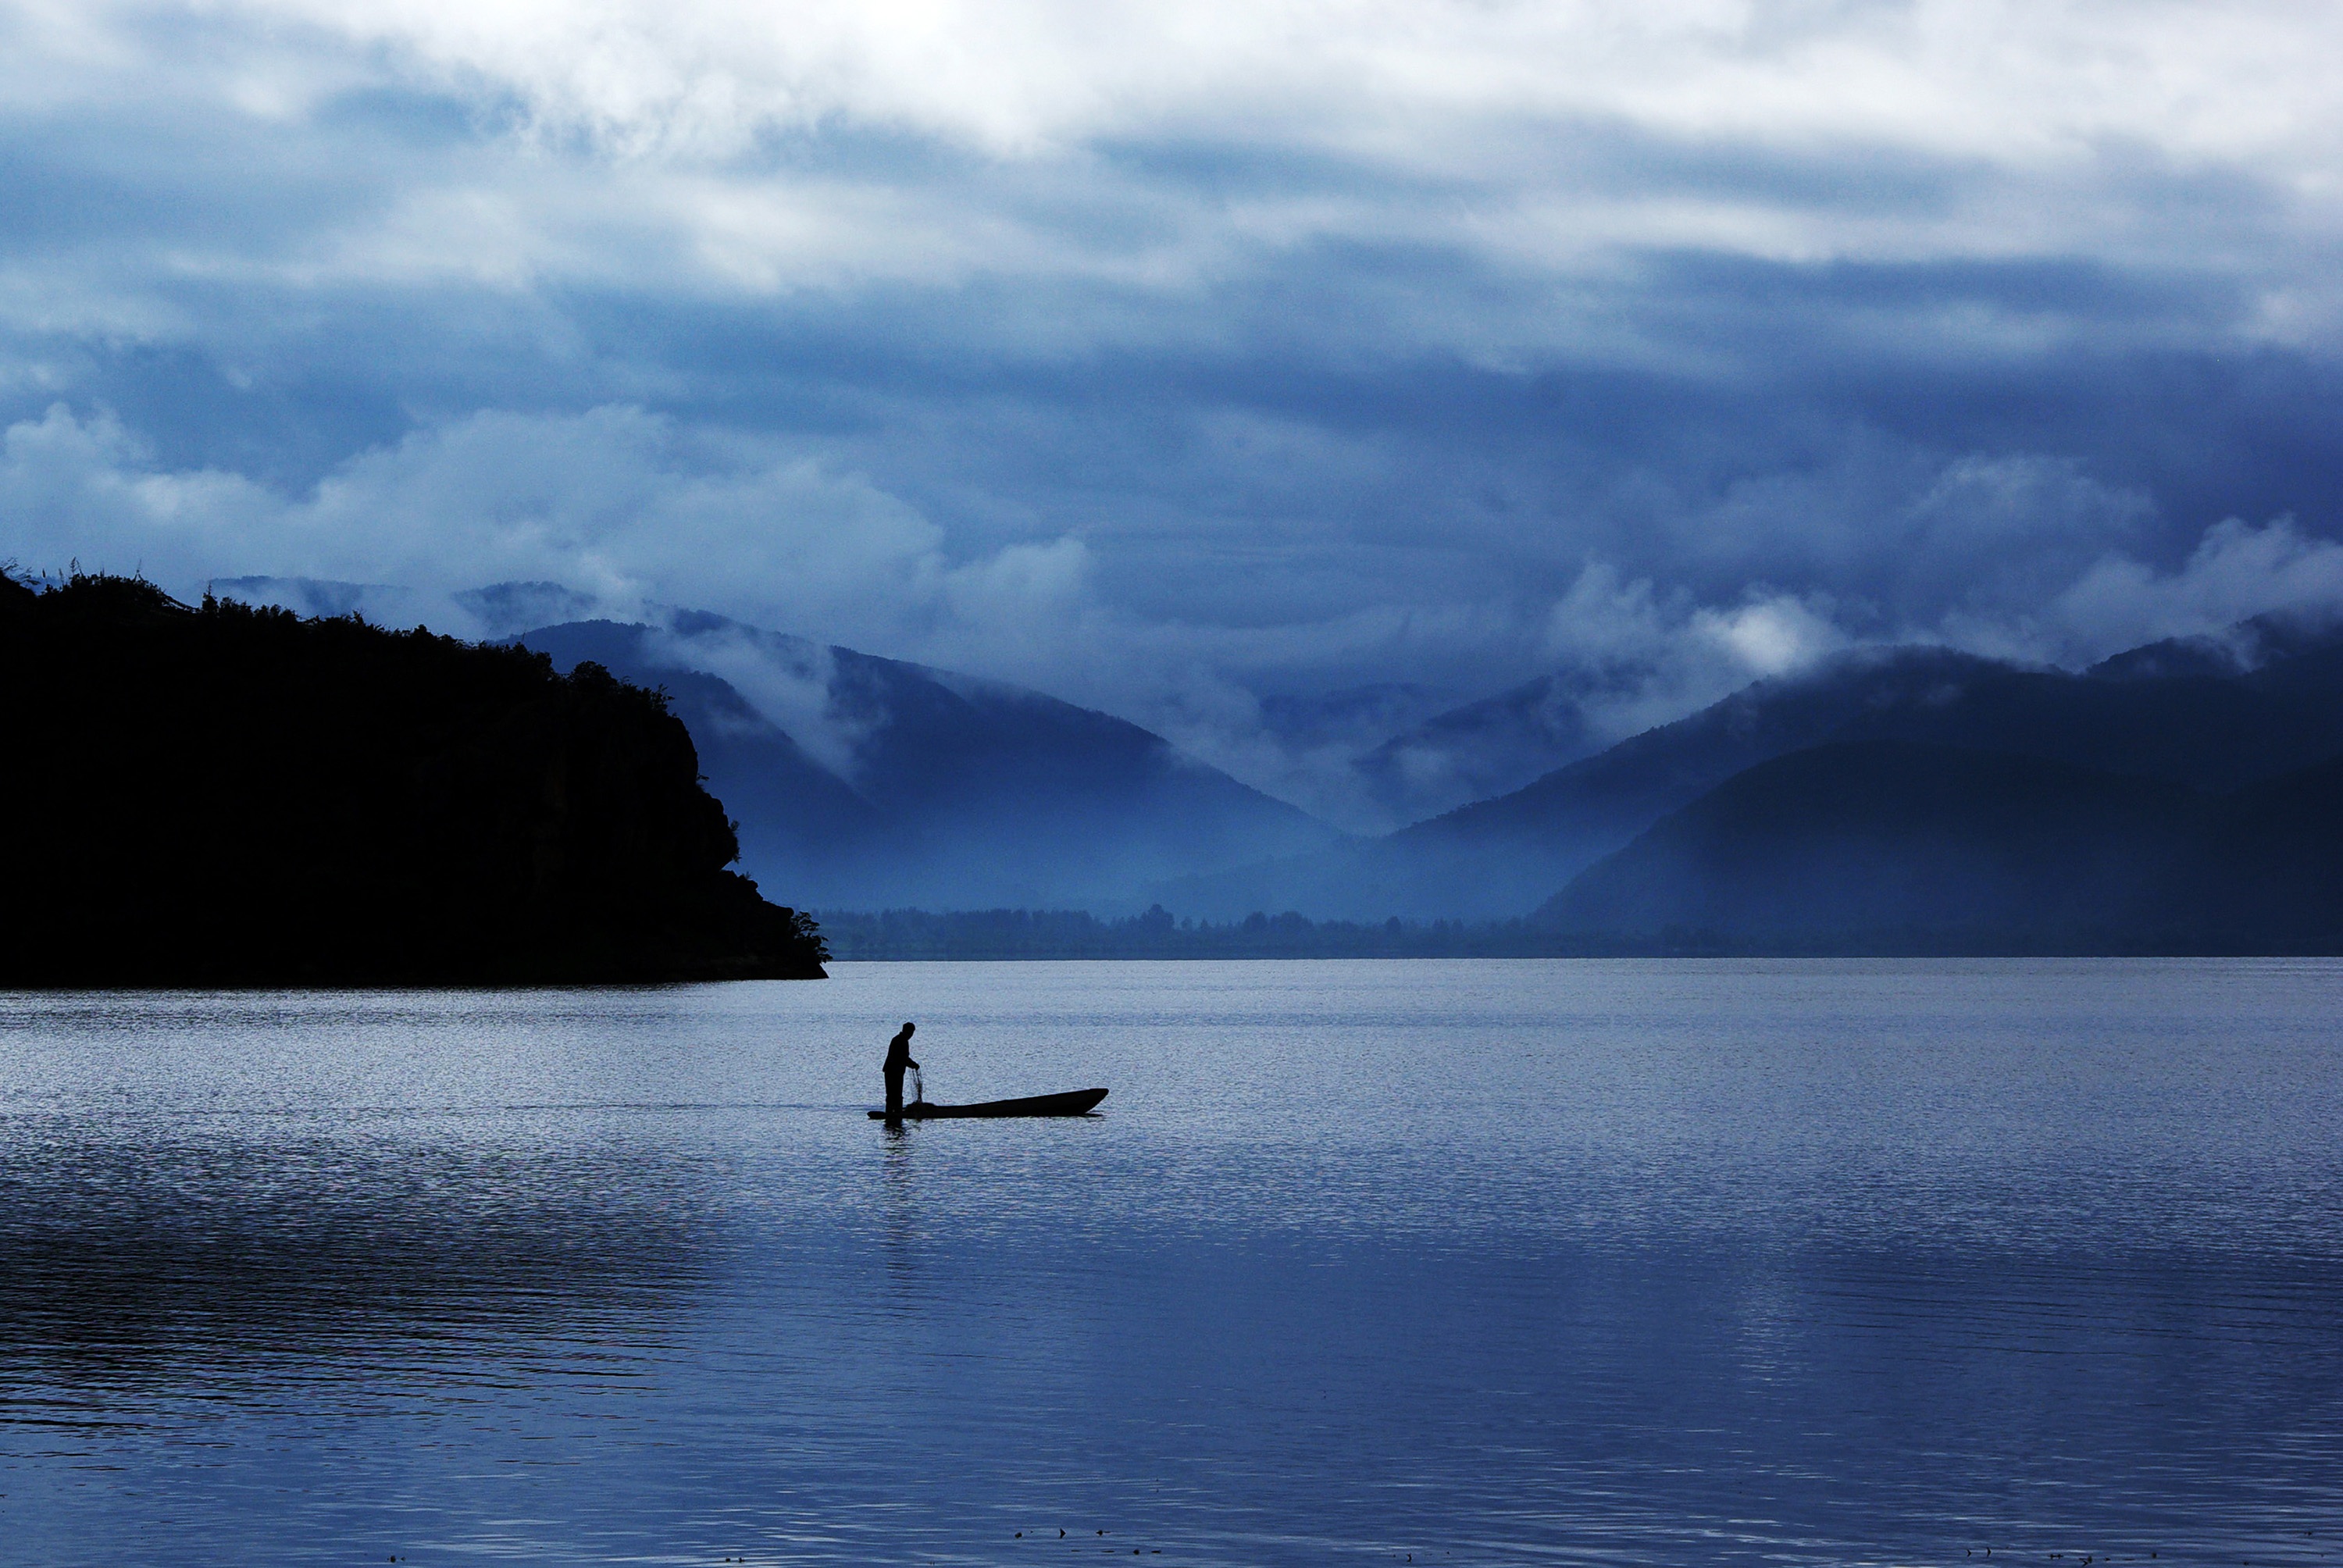
sea, coast, water, nature, ocean, horizon, mountain, cloud, sunrise, boat, morning, shore, wave, lake, dusk, reflection, vehicle, fishing, bay, fjord, reservoir, arctic, body of water, boating, loch, early in the morning, cloudy day, be quiet, fishing boats, the mountains, lugu lake, atmospheric phenomenon, glacial landform